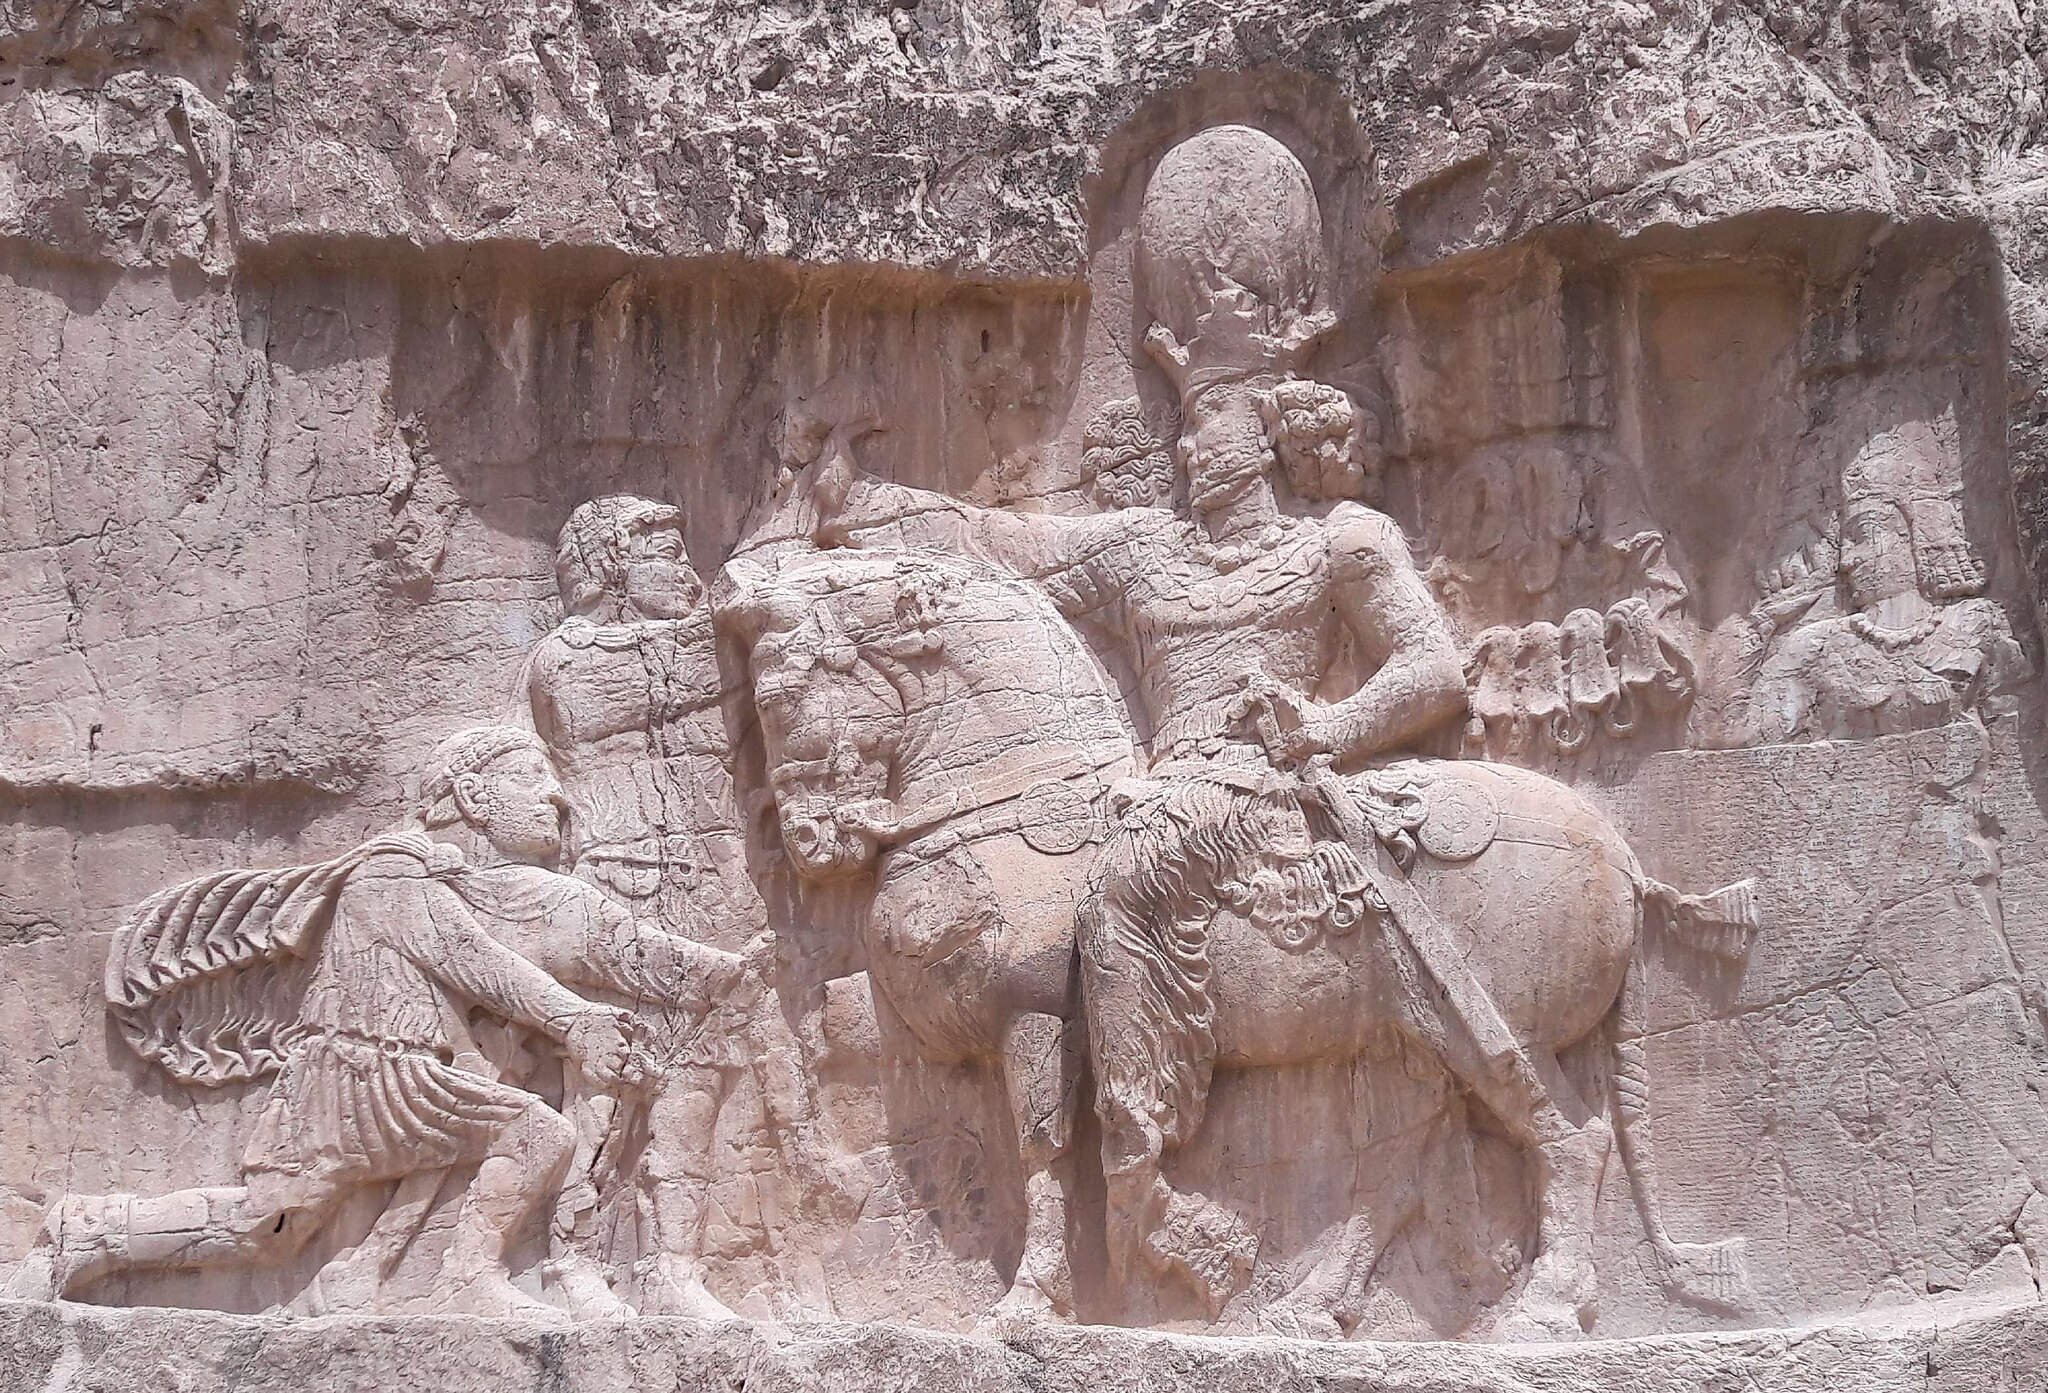
Title: Shapour
Description: سنگ‌نگاره پیروزی شاپور بر امپراتوران روم
Date: 2017-05-19
Categories: Relief of triumph of Shapur I over Valerian at Naqsh-e Rustam, Self-published work, Media needing category review as of 1 August 2019